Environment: real
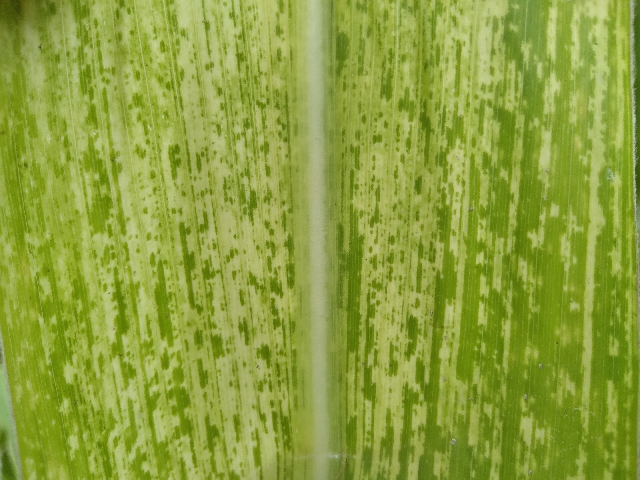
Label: lethal_necrosis